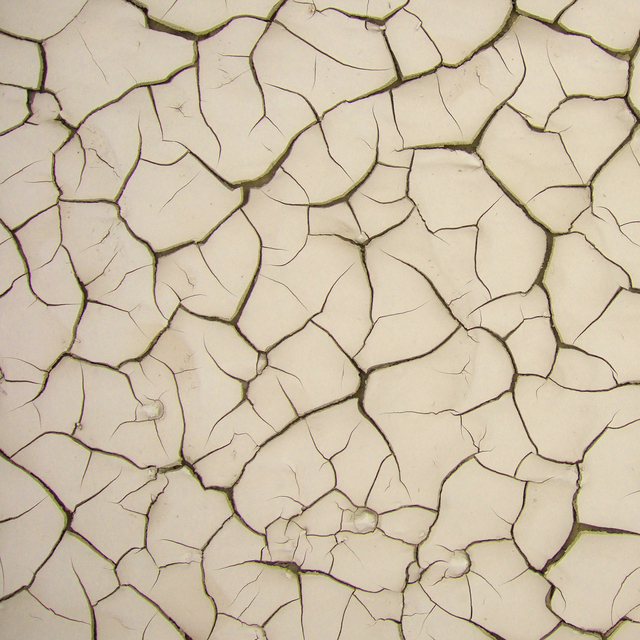
Texture: cracked